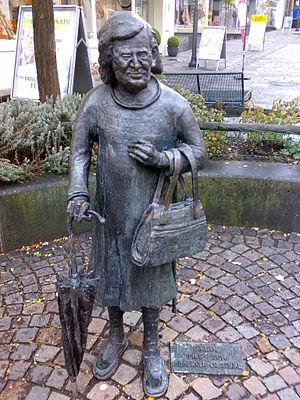
Simmern/Hunsrück est une municipalité et chef-lieu du Verbandsgemeinde Simmern, dans l'arrondissement de Rhin-Hunsrück, en Rhénanie-Palatinat, dans l'ouest de l'Allemagne.